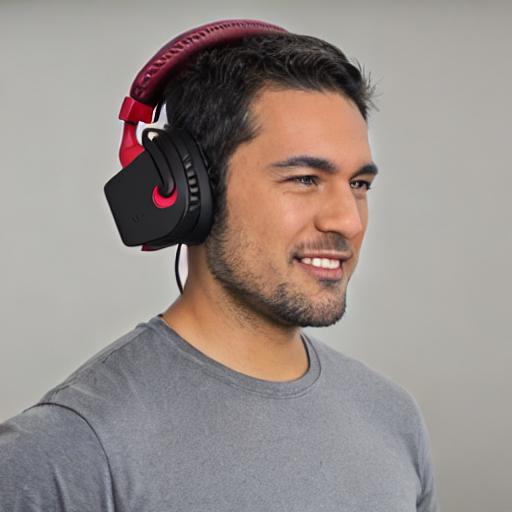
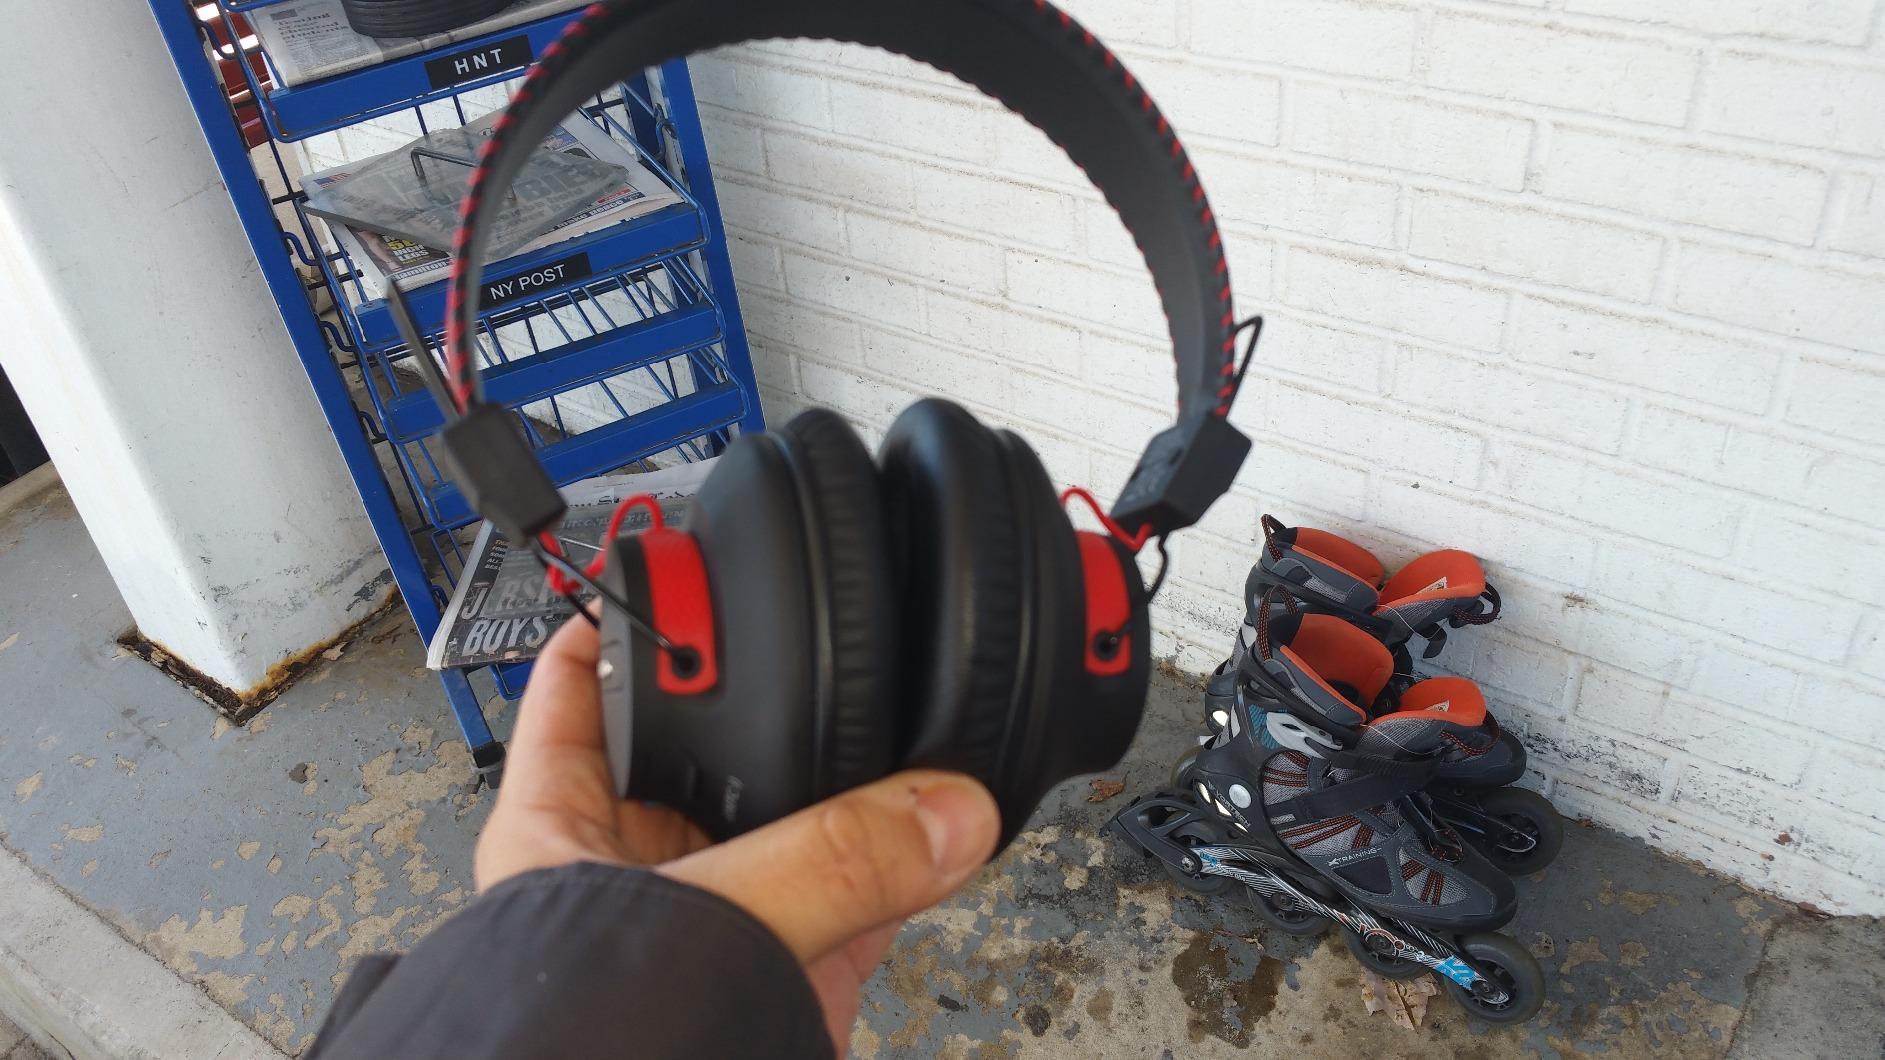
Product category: headphones
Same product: no